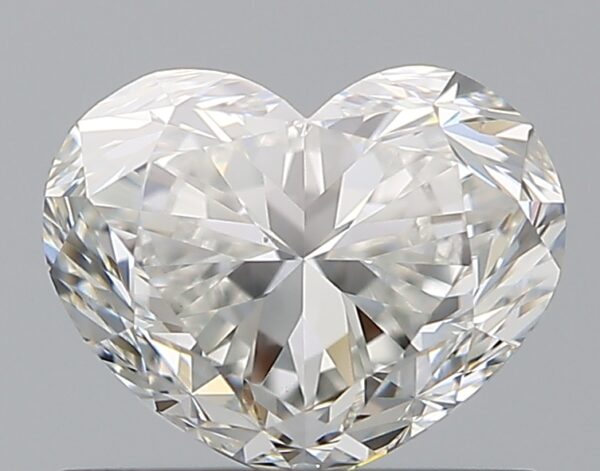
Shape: heart
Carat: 0.9
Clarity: VS1
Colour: H
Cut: FG
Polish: EX
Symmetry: VG
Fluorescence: N
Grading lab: GIA
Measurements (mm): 5.14 x 6.41 x 4.01